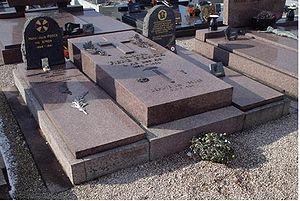
Tombe de René Fonck, Saulcy-sur-Meurthe
René Fonck, né à Saulcy-sur-Meurthe le 27 mars 1894 et mort dans le 8ᵉ arrondissement de Paris le 18 juin 1953, est un aviateur et homme politique français.